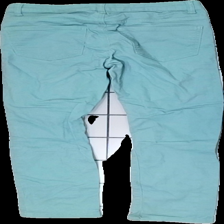
View: back
Type: Trousers
Category: Children
Brand: Cubus
Colors: Turquoise
Material: 100% cotton
Cut: Regular
Size: 158
Season: All
Price range: 50-100
Recommended usage: Reuse